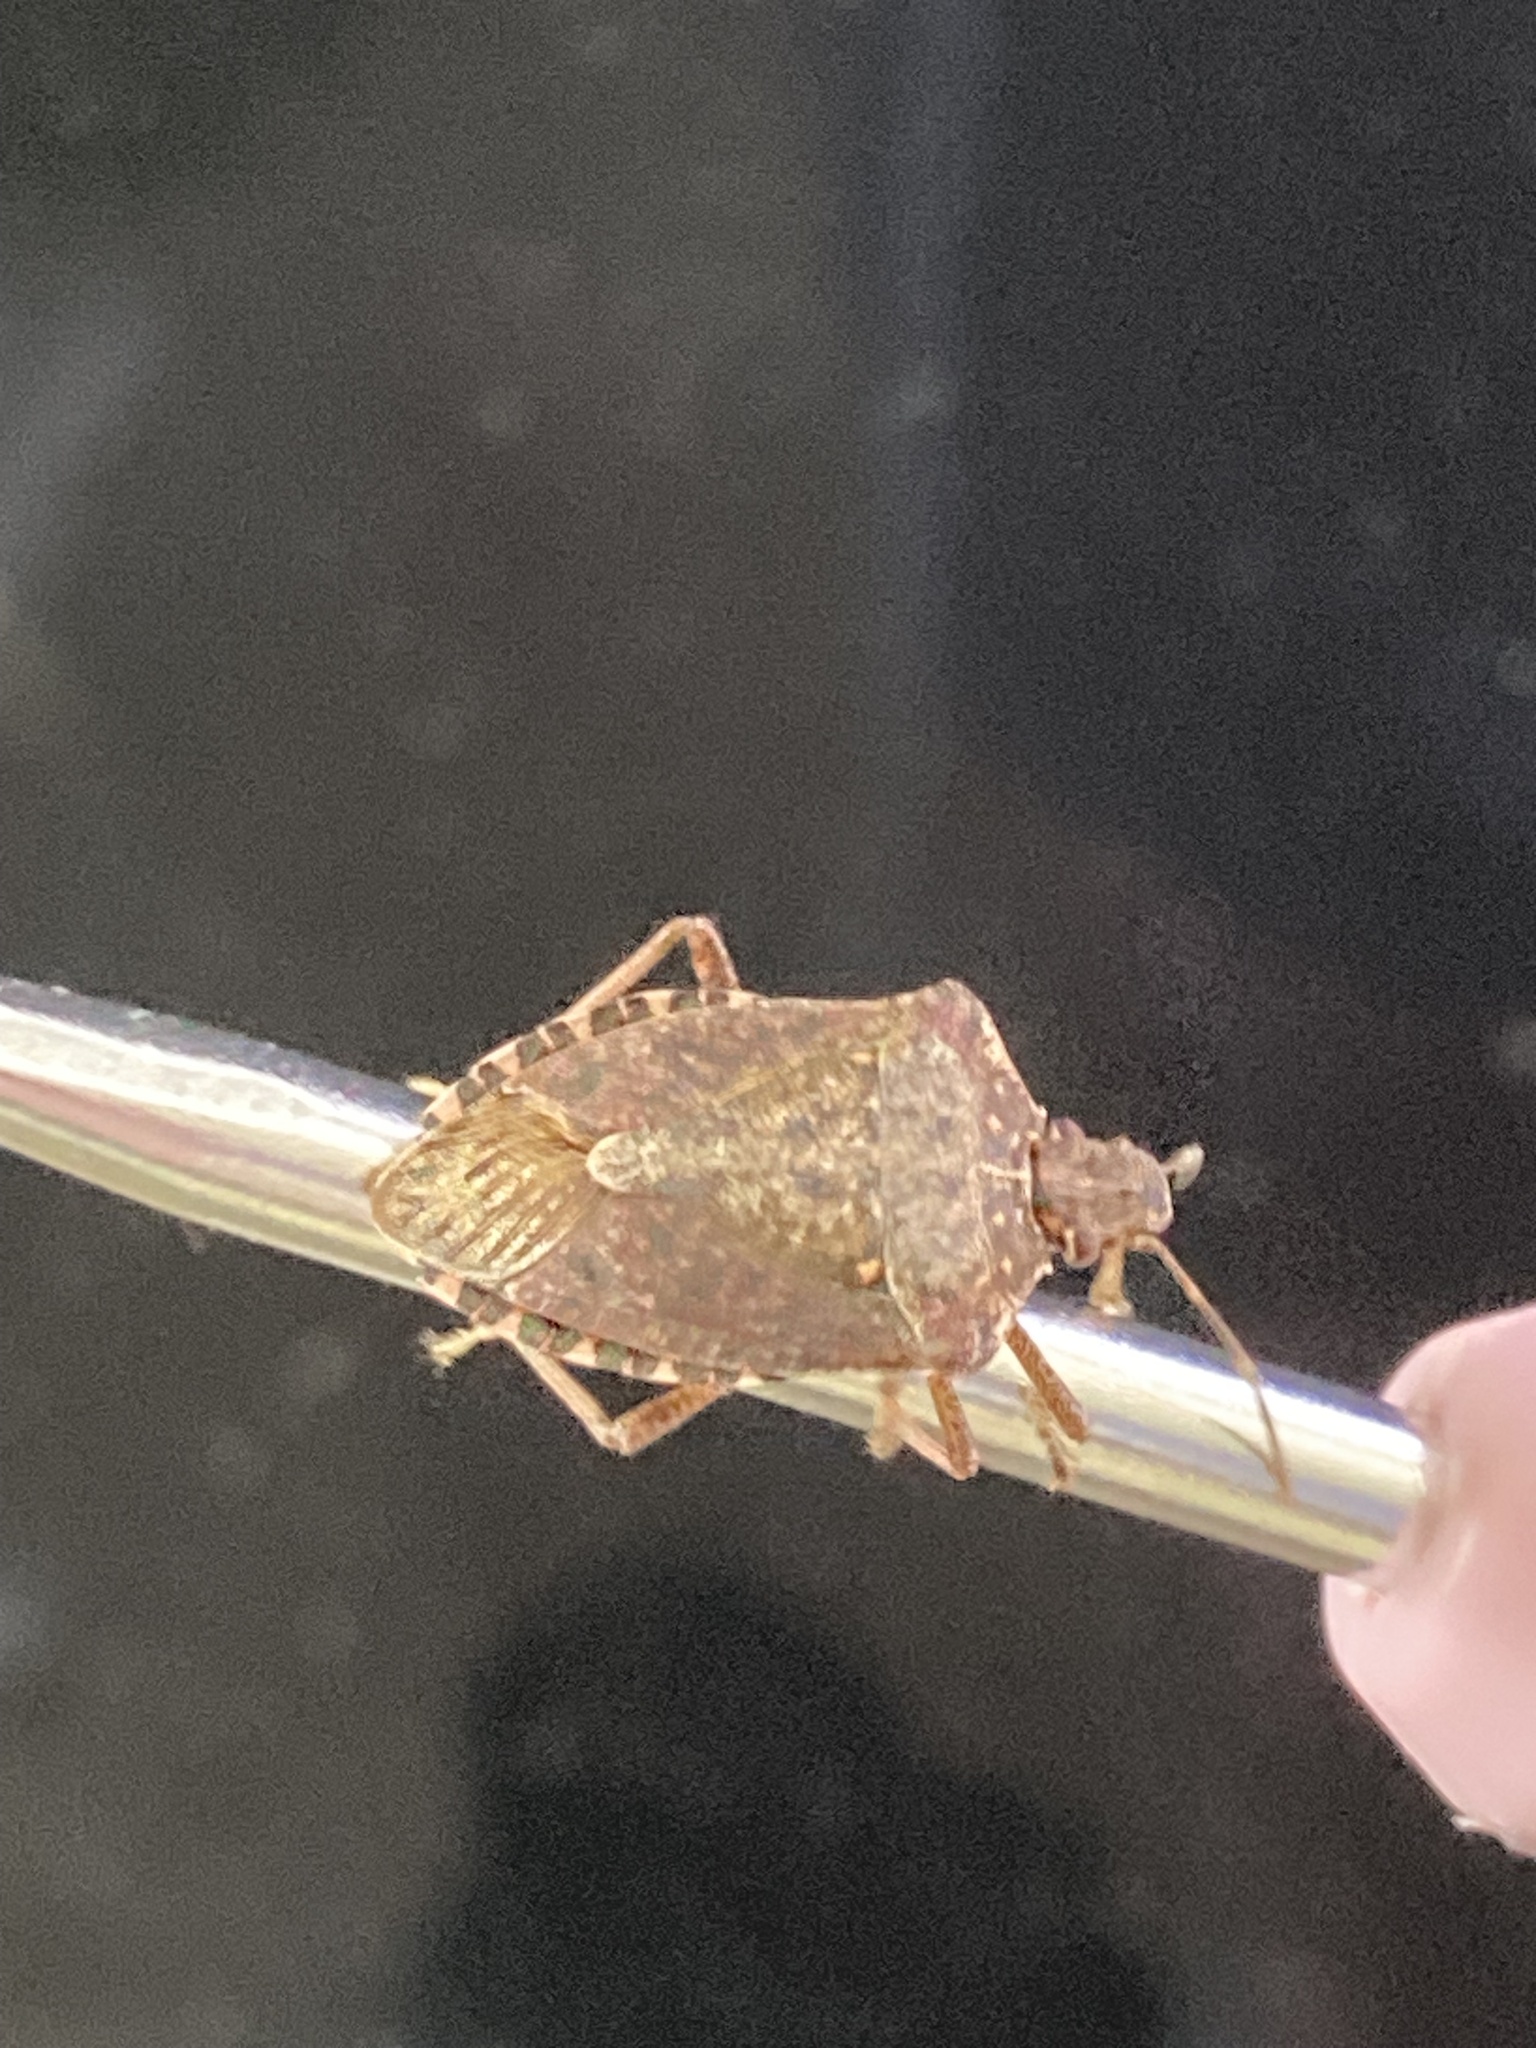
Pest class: stink_bug